Ernest Eldridge

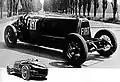
The Mephistopheles posed for a promotional photo many years later ("after some major modifications to its bodywork")

In 1925 he sold Mephistopheles to Le Champion and decided to enter the world of Grand Prix motor racing with cars of his own design, the Eldridge Specials. Based on Amilcar chassis with Anzani engines, these cars were entered at many races for the 1925 and 1926 seasons including the Brooklands 200, The San Sebastian, the L'ACF and the Italian GPs. He also entered two cars in the 1926 Indy 500, no doubt tempted by the prize money. He drove one car with Douglas Hawkes in the other.